First Toungoo Empire

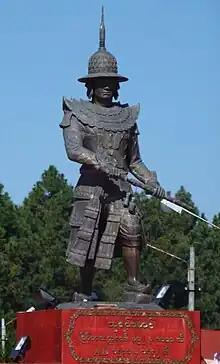
Statue of Bayinnaung in front of the DSA

The First Toungoo Dynasty was "the most adventurous and militarily successful in the country’s history." It founded the largest empire in Southeast Asia on the back of “breathtaking” military conquests. The success has been attributed to a "more martial culture" of Toungoo, incorporation of Portuguese firearms and foreign mercenaries, and larger forces. But even at its peak, the vaunted Toungoo military had trouble dealing with guerrilla warfare, and faced severe logistic issues in suppressing rebellions in remote hill states.